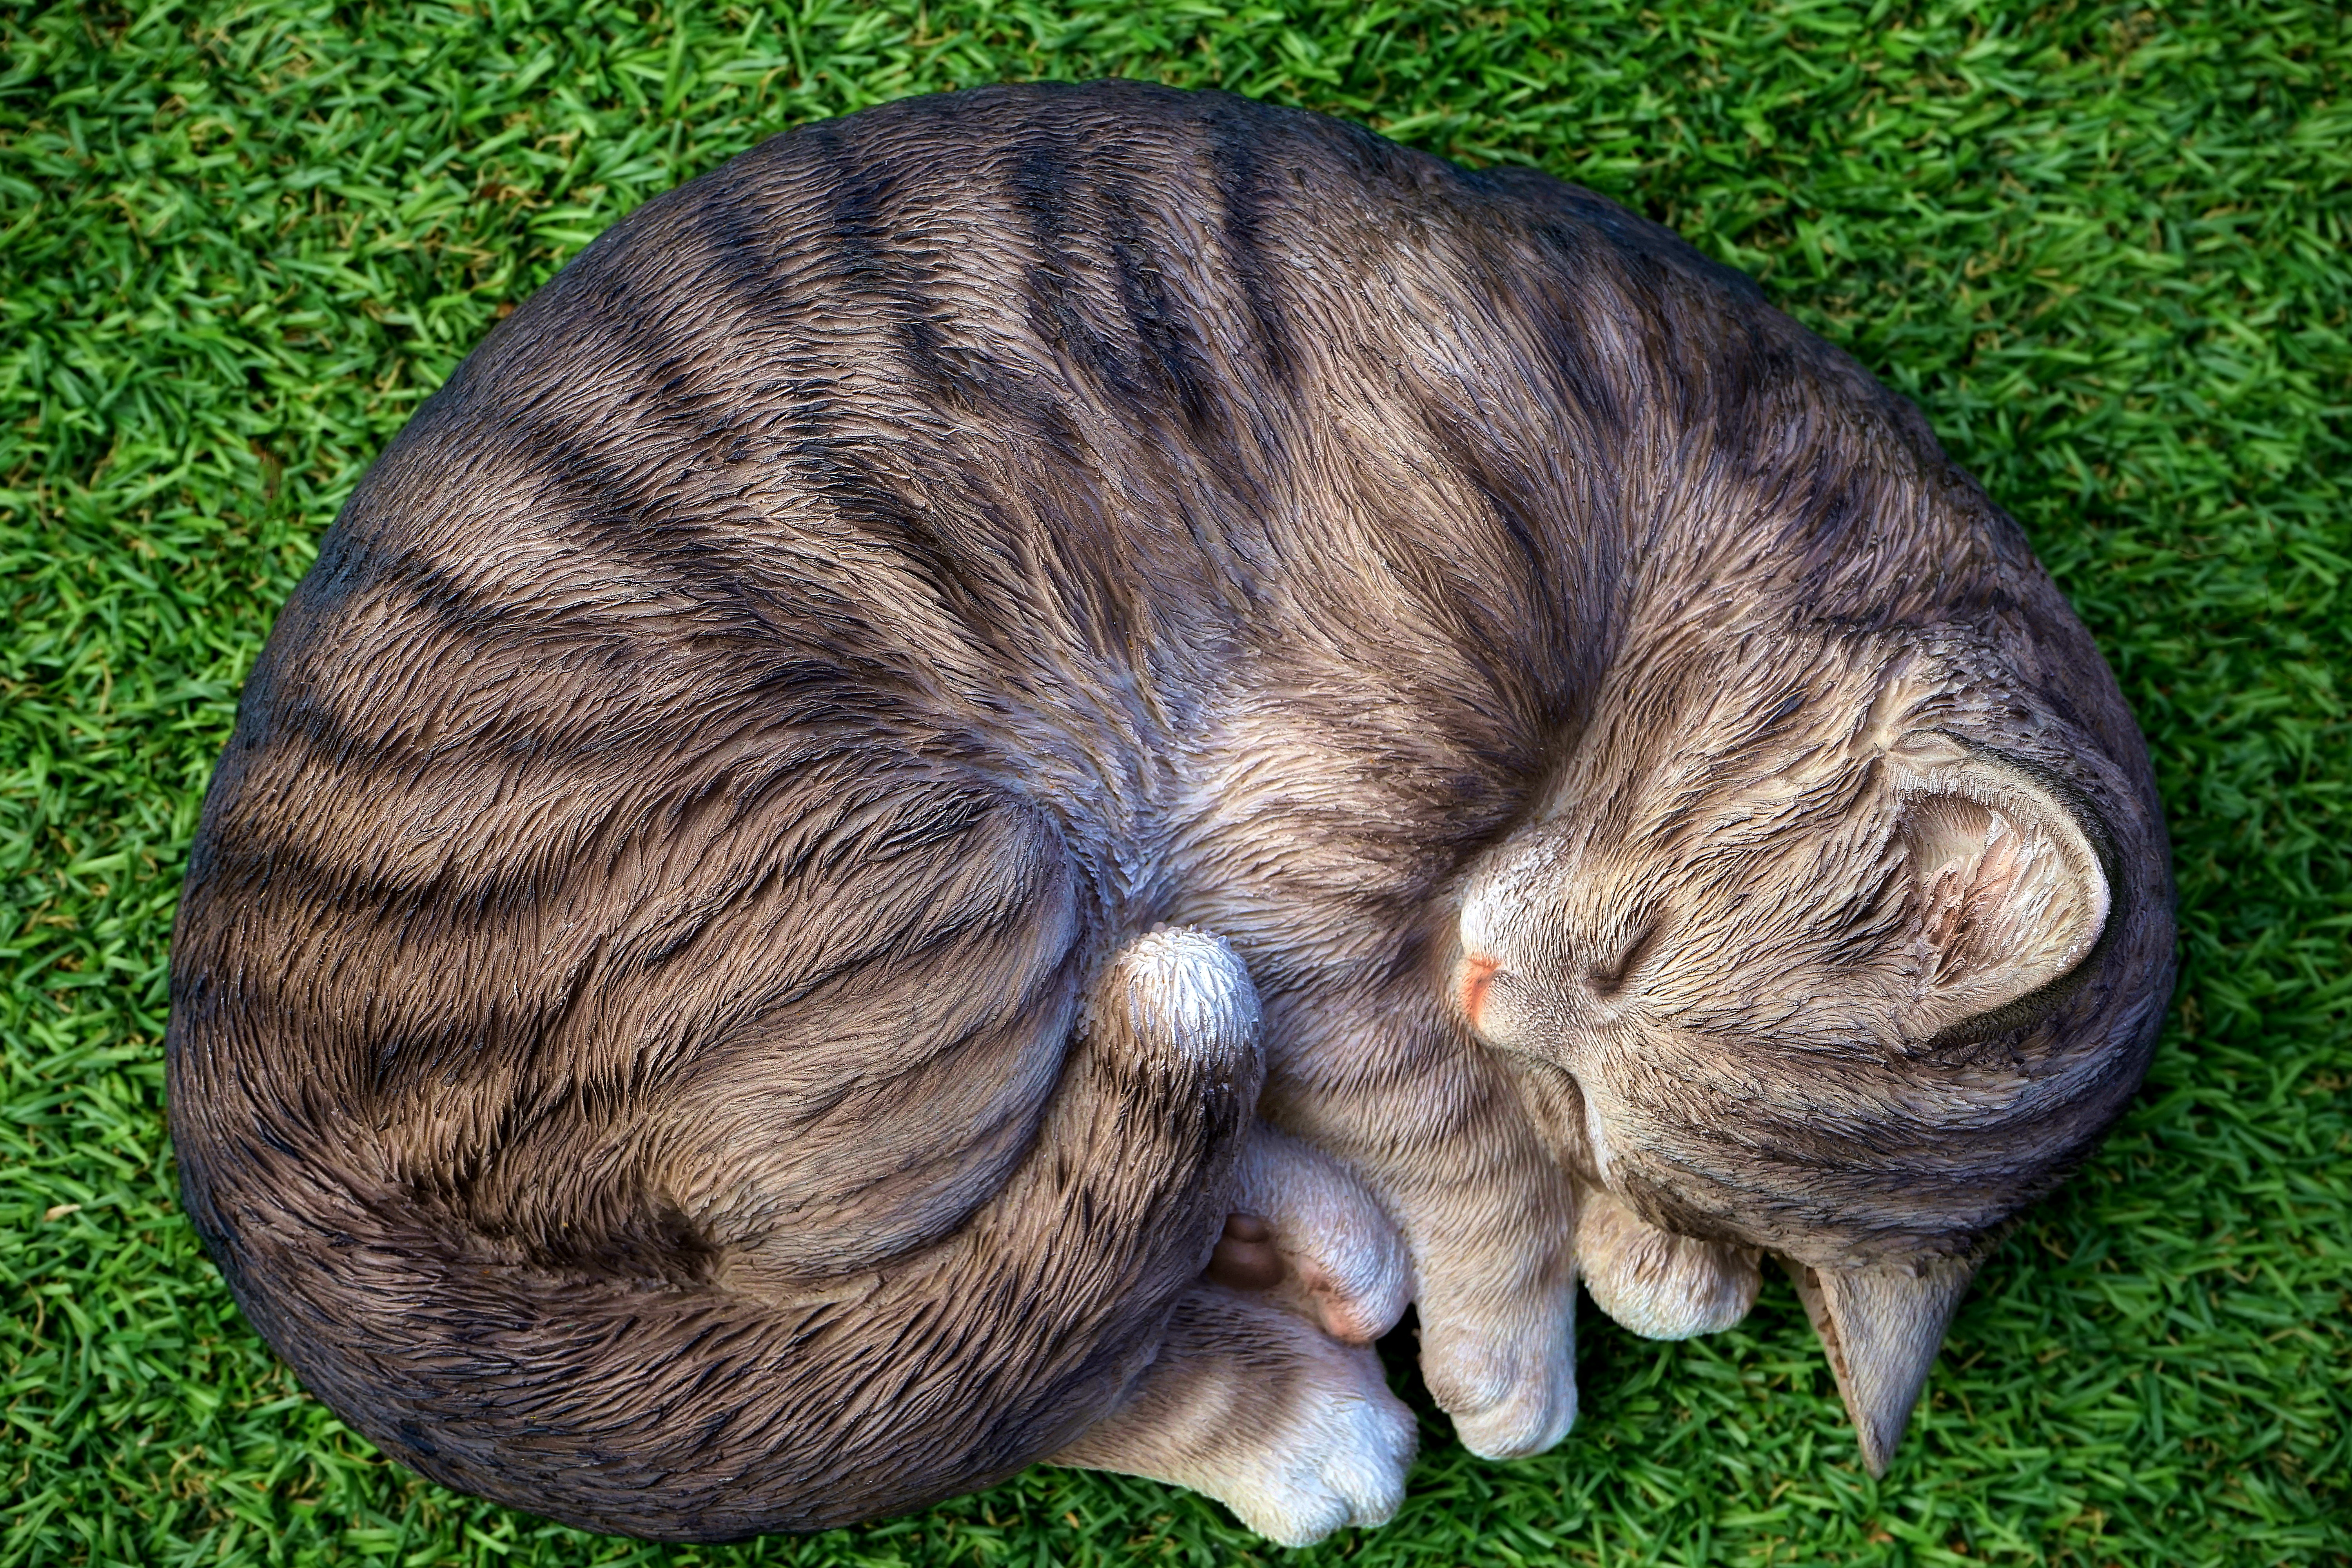
cat, fauna, mammal, grass, whiskers, small to medium sized cats, cat like mammal, organism, snout, wildlife, fur, carnivoran